The Silver Star Families of America

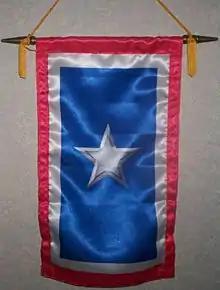
Actual Silver Star Service Banner

The Silver Star Families of America (SSFOA) is a 501(c) tax exempt organization dedicated to honoring and supporting wounded, ill and injured veterans of all branches of the armed forces of the United States of America. The organization was founded in 2004 by Steve and Diana Newton with the assistance of Joseph and Sharon Newton and the entire Newton family. It is not related to the military decoration designated the Silver Star.